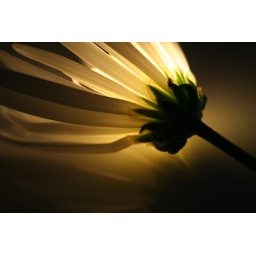
here i placed the electrode in side the flower and placed in on black card board as a base